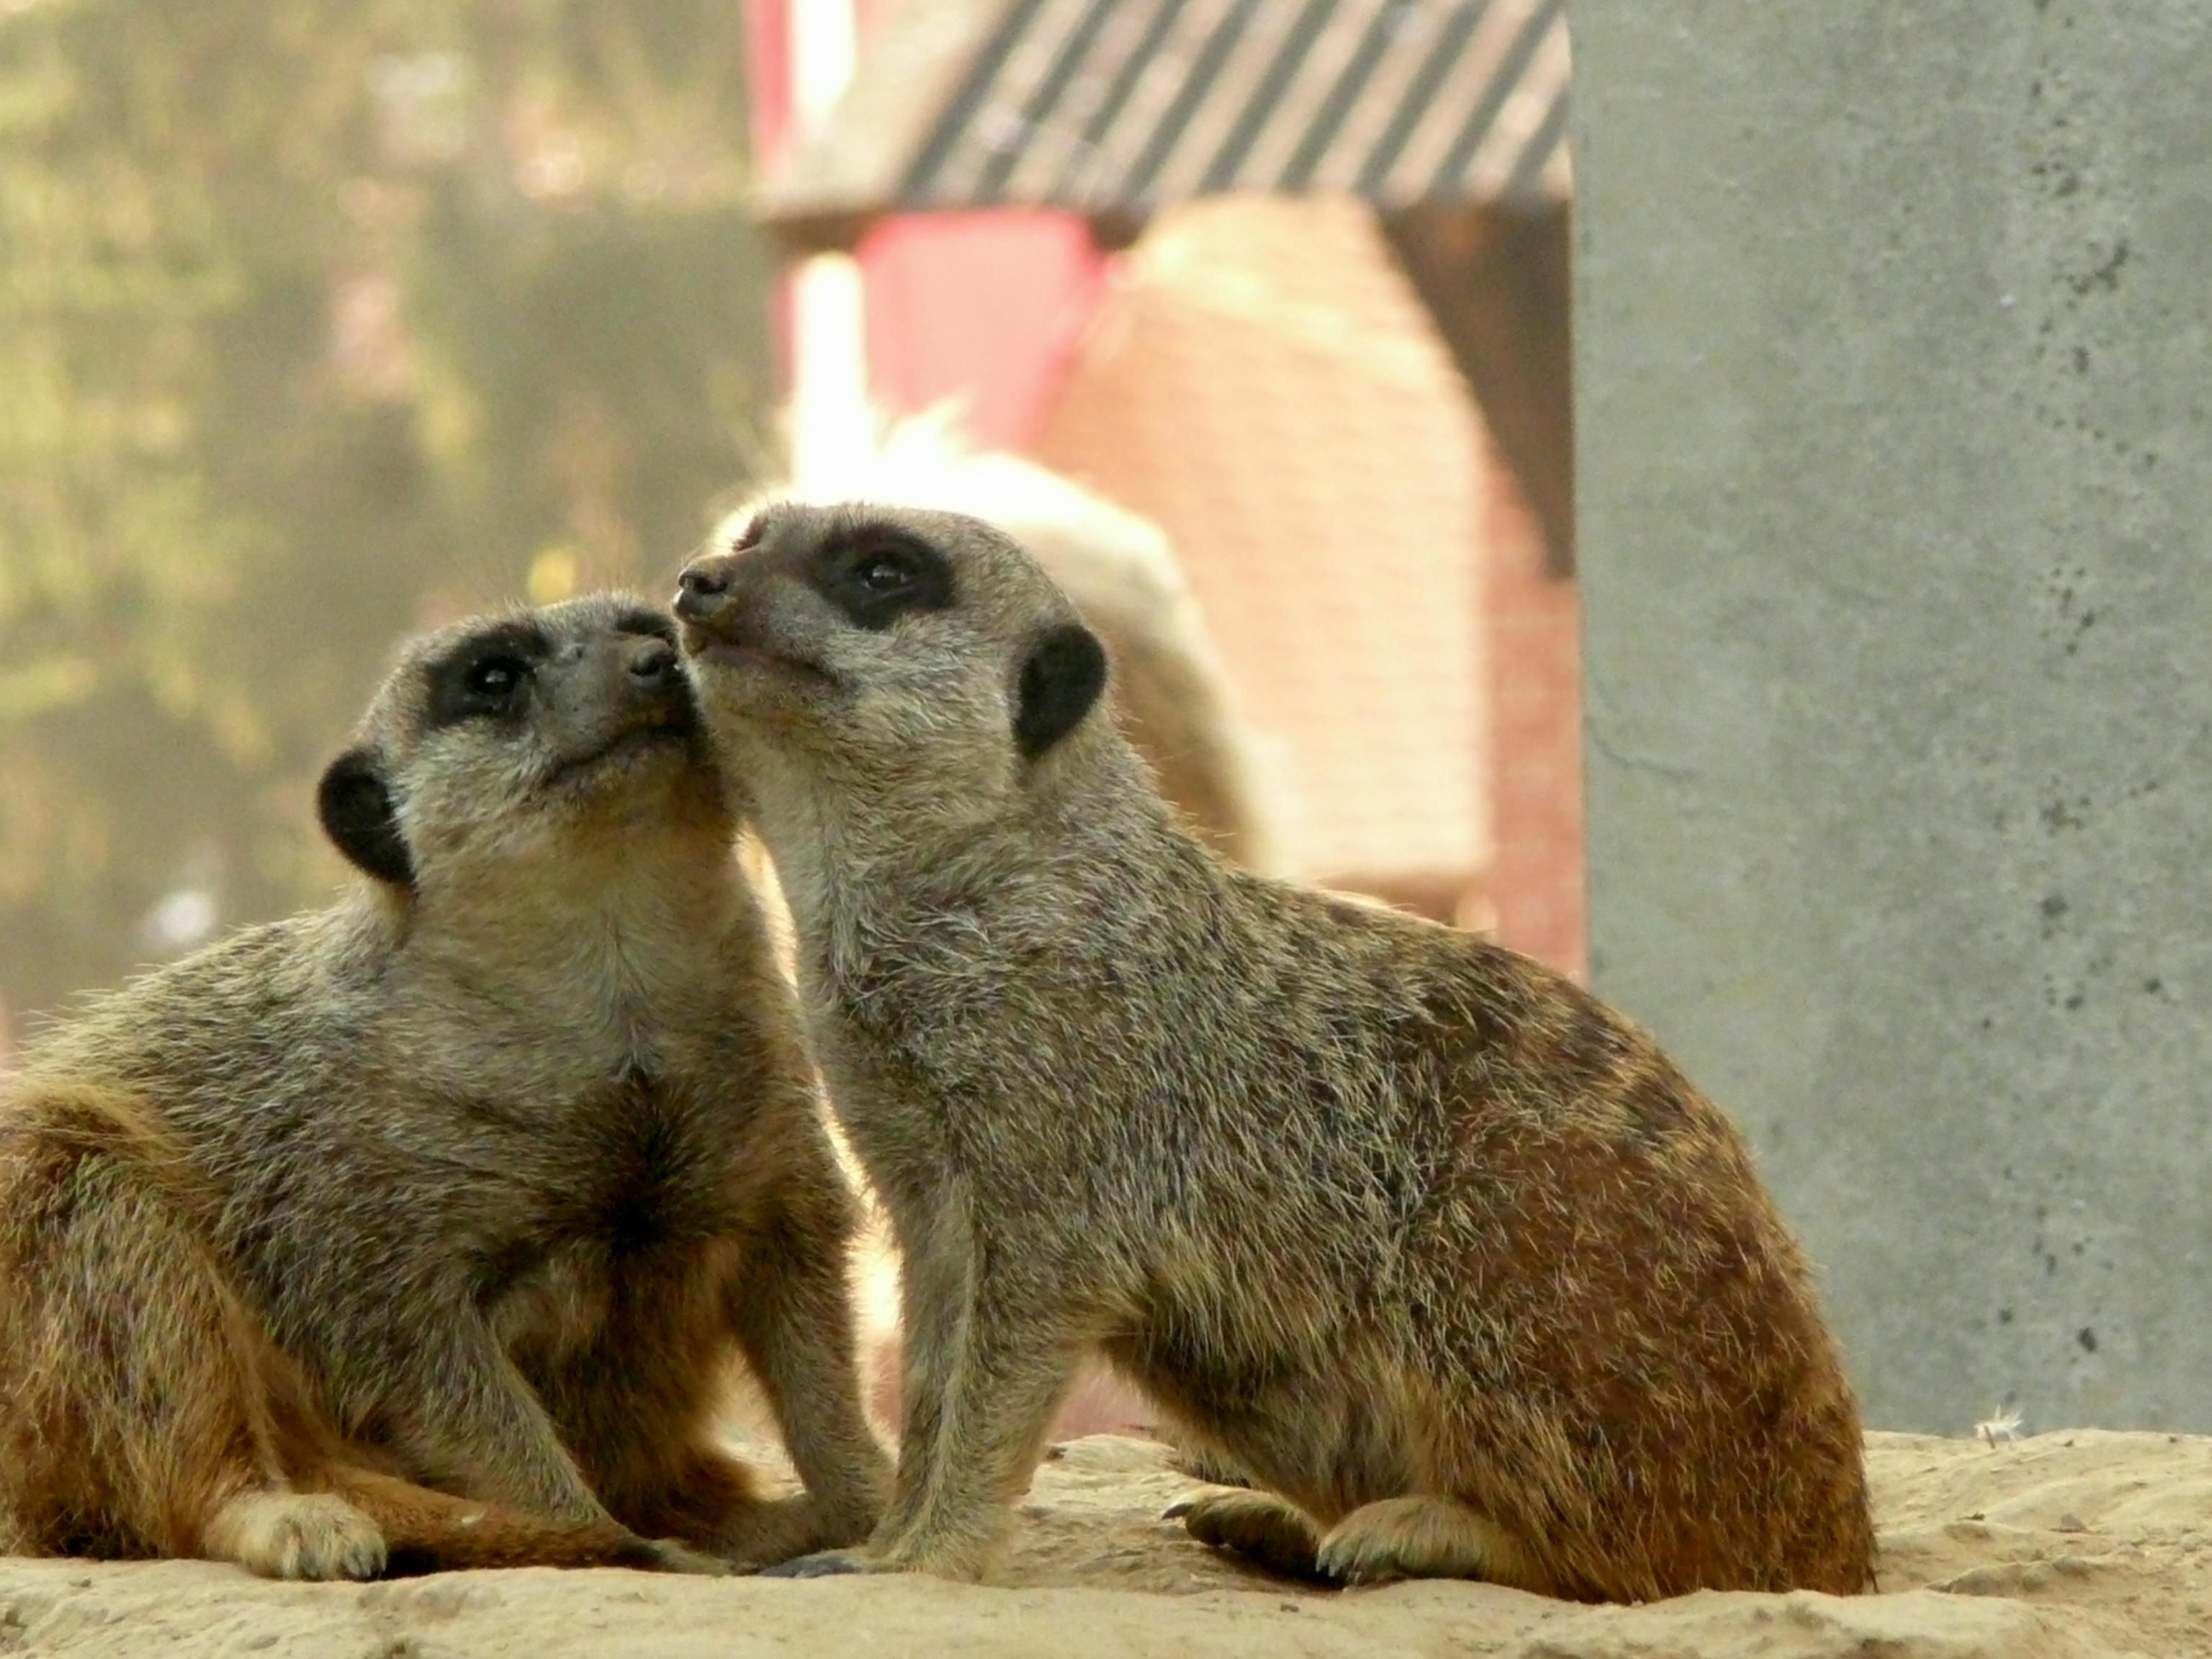
wildlife, zoo, mammal, squirrel, fauna, whiskers, sanfrancisco, vertebrate, meerkat, otter, mongoose, domestic animals, marmot, prairie dog, kuschelnd